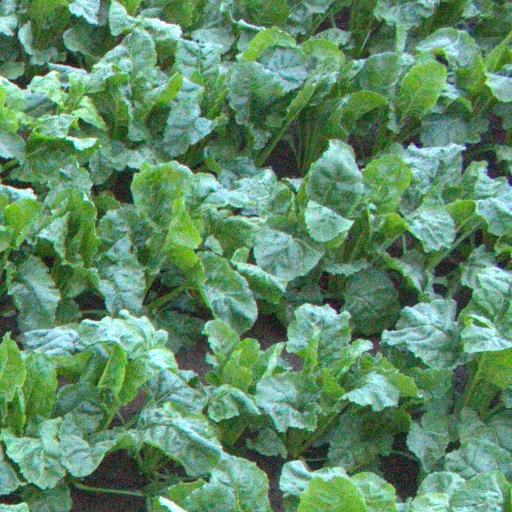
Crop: sugar beet